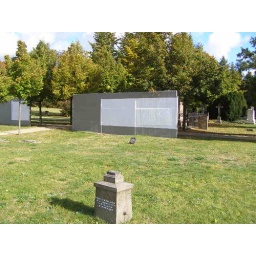
The wall ran through cemetaries! (they cleared grave stones so they wouldn't be in the line of fire)